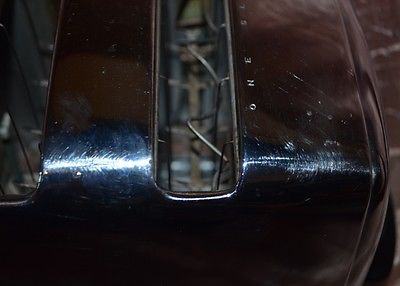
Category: toaster